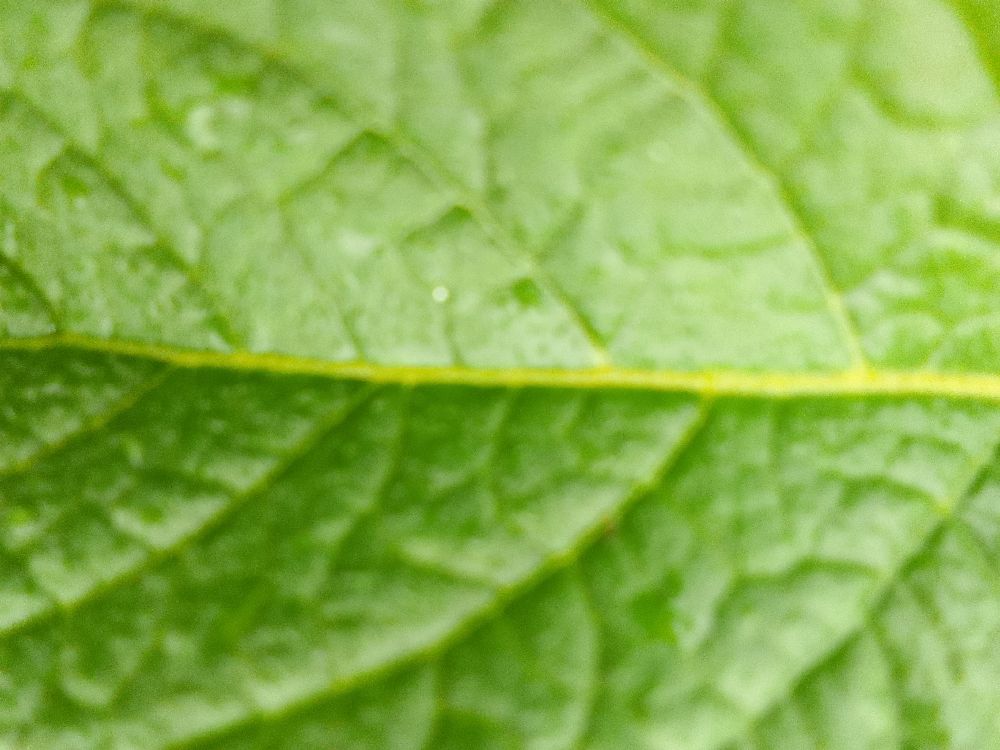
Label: Healthy